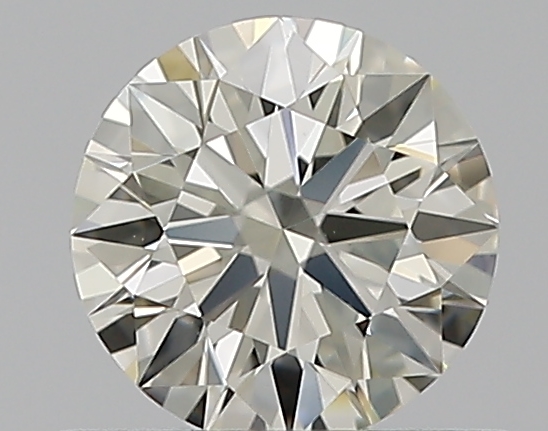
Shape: round
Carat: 0.5
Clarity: VS2
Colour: L
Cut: EX
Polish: EX
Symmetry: EX
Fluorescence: N
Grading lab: GIA
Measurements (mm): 5.11 x 5.14 x 3.13